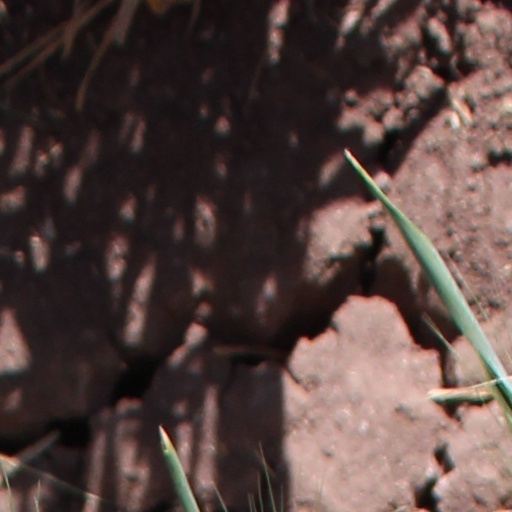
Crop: wheat